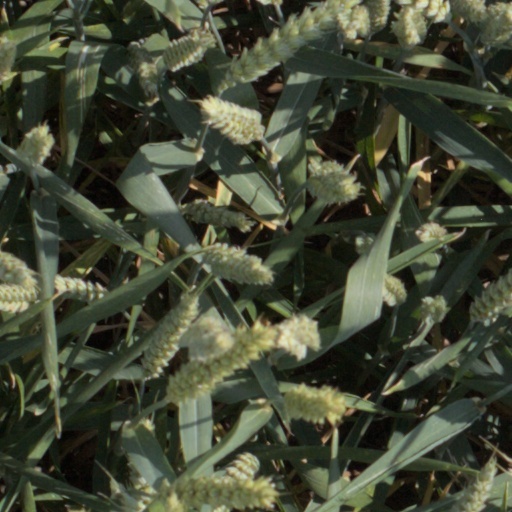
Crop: wheat